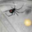
Label: spider